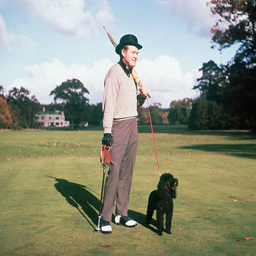
professional boxer playing a round of golf circa 1950s .